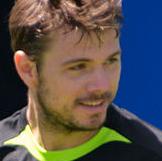
Age: 29